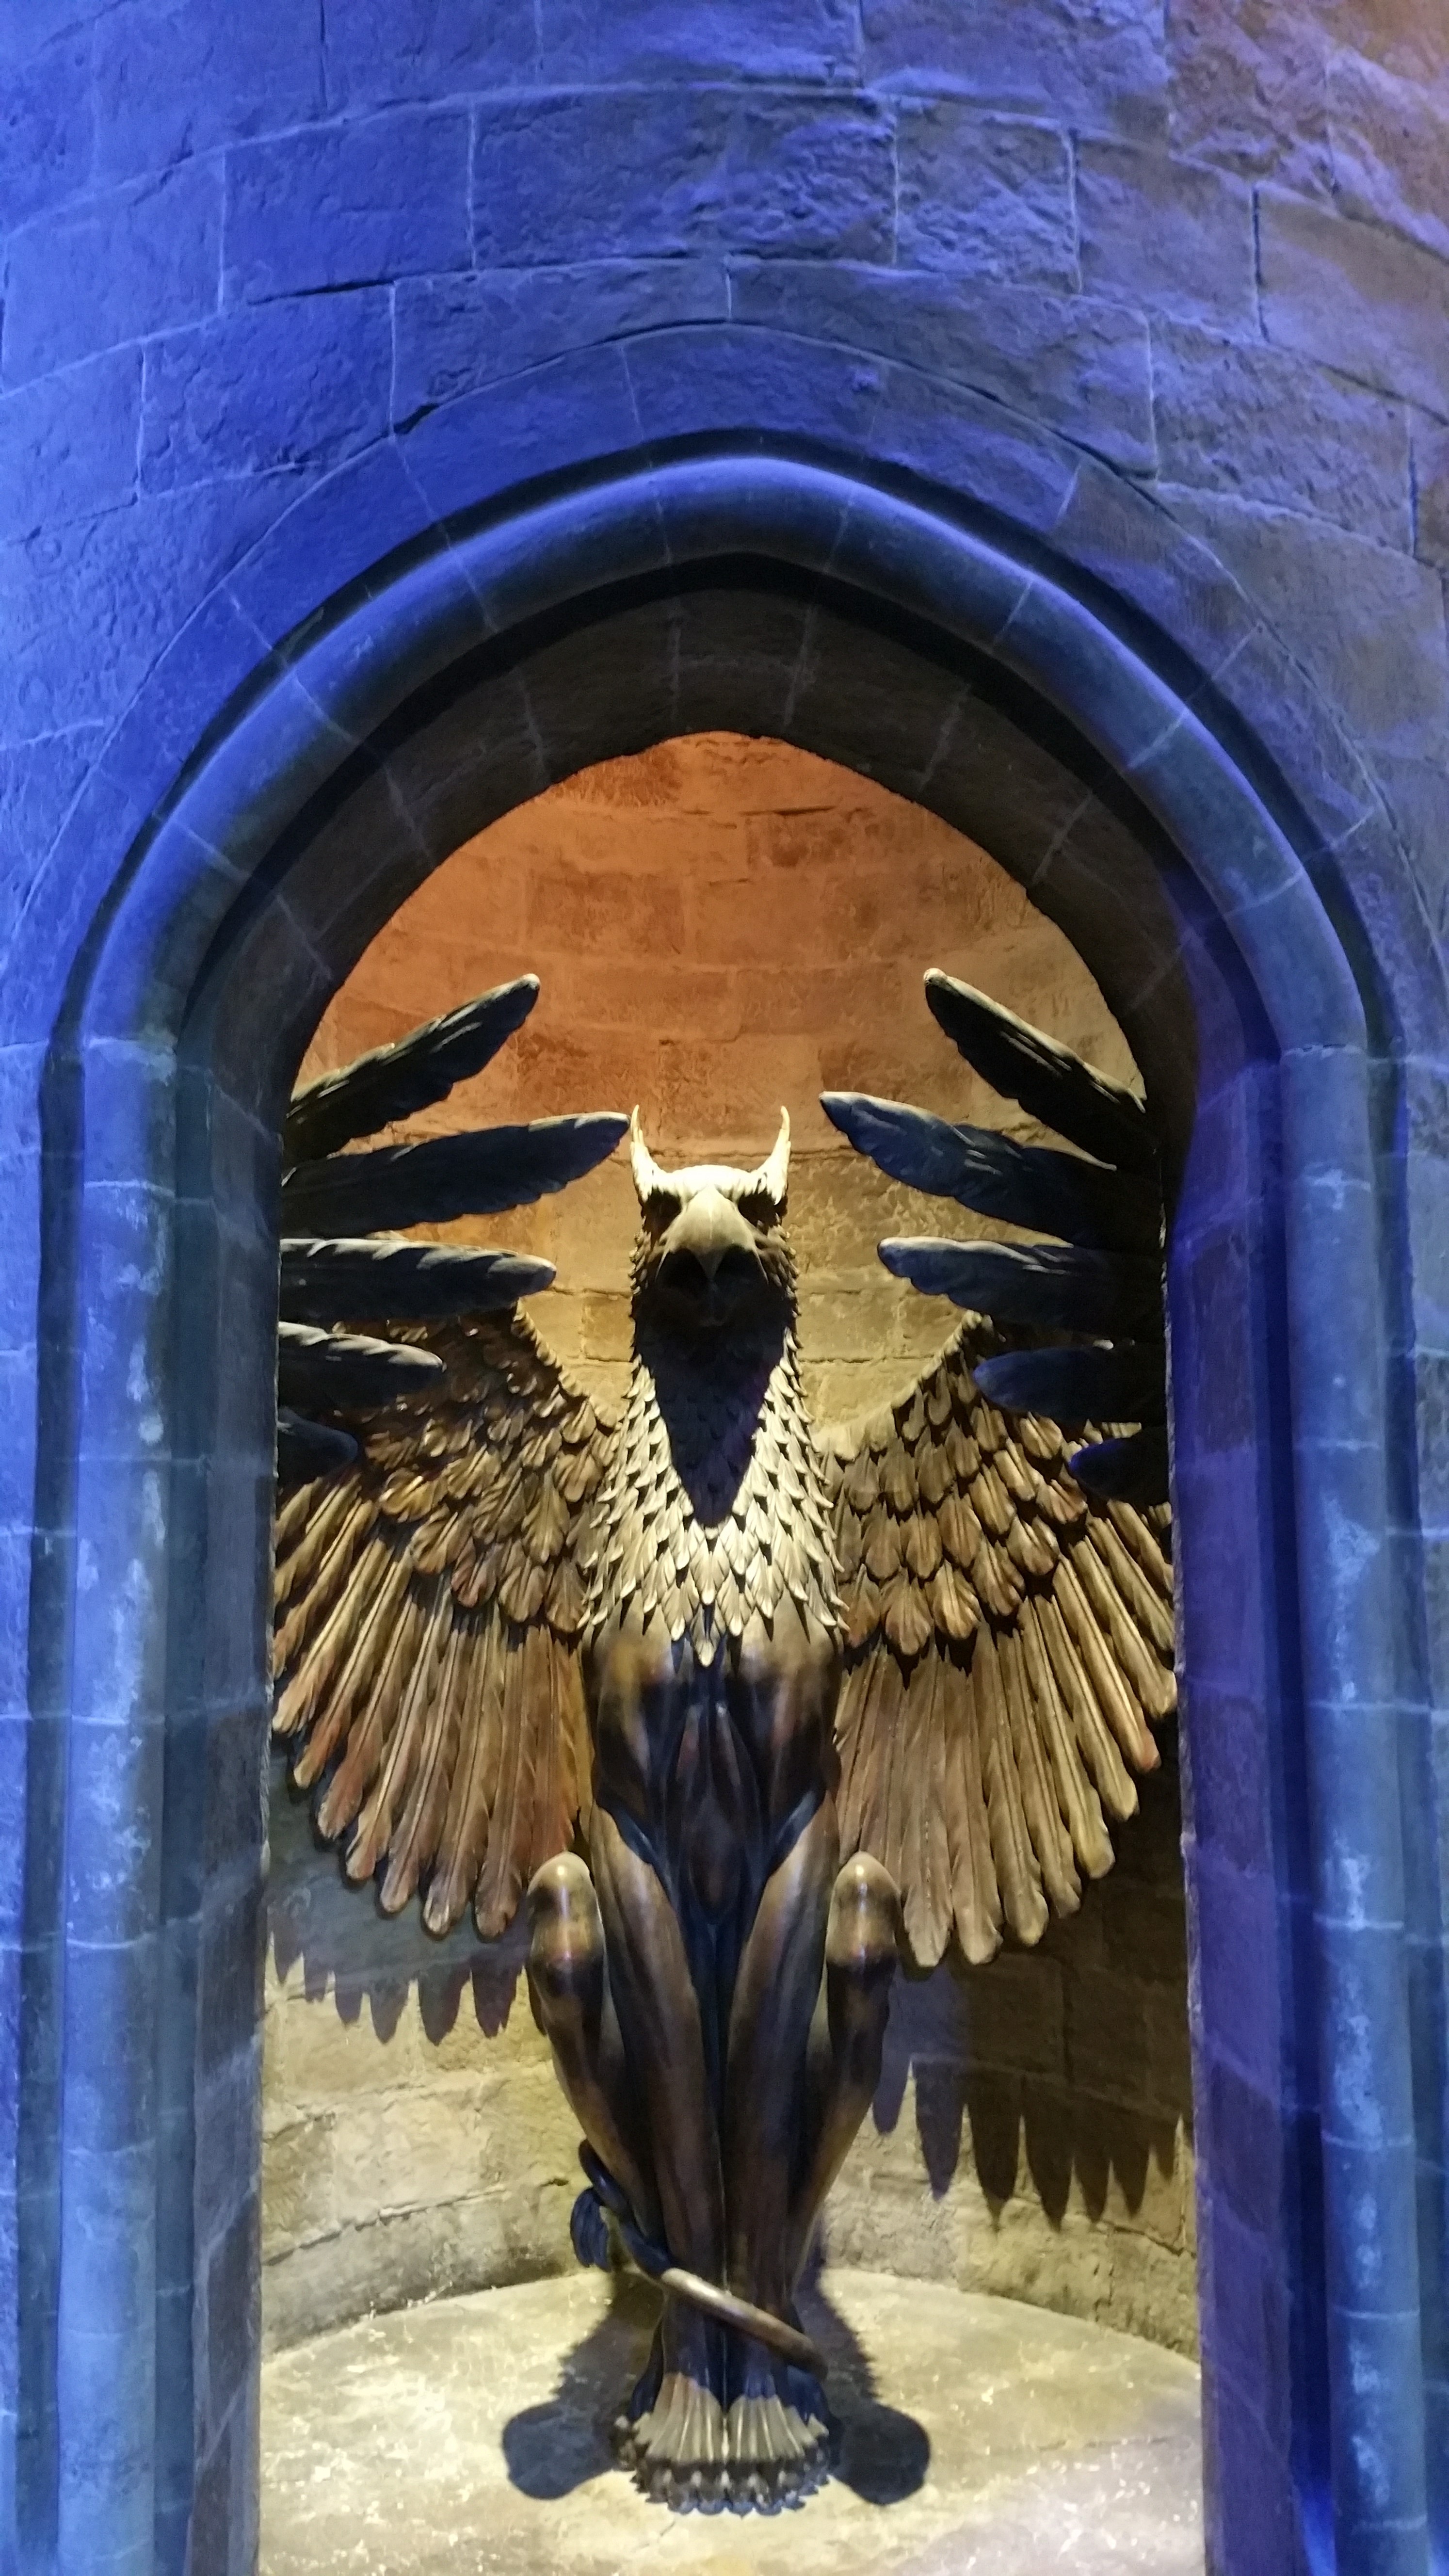
bird, wing, staircase, eagle, blue, harry potter, bird of prey, sculpture, art, griffin, warner bros, warner studio, harry potter studio, dumbledore room